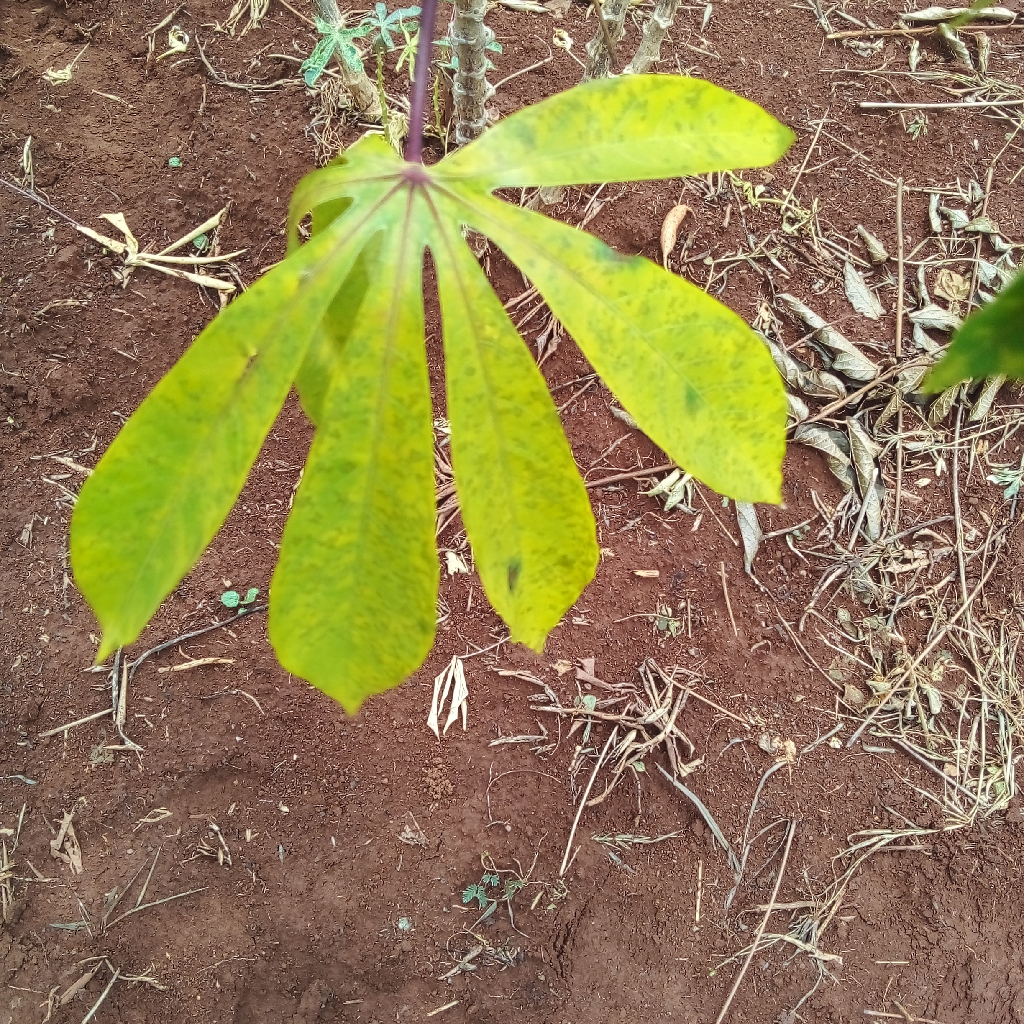
Label: cassava brown streak disease (cbsd)